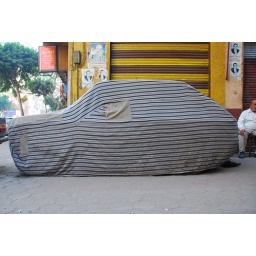
car covered with fabric on the side of the road in downtown Cairo